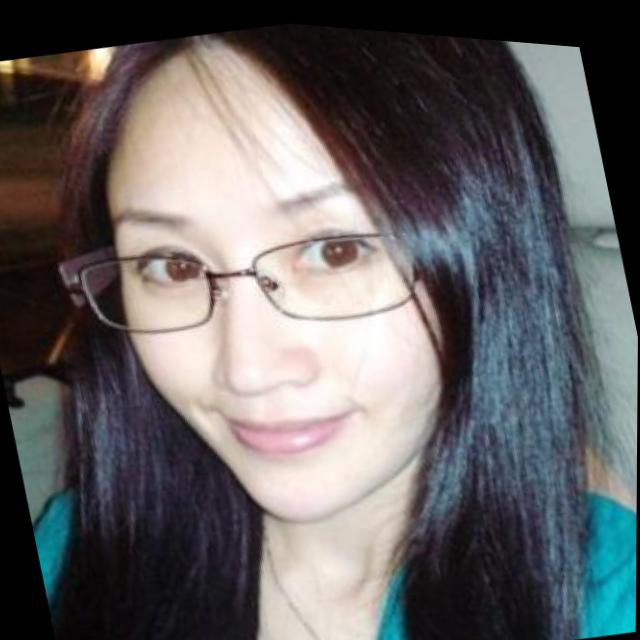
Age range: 21-44